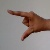
The image shows a hand gesture representing the letter 'Z' in Indian Sign Language.